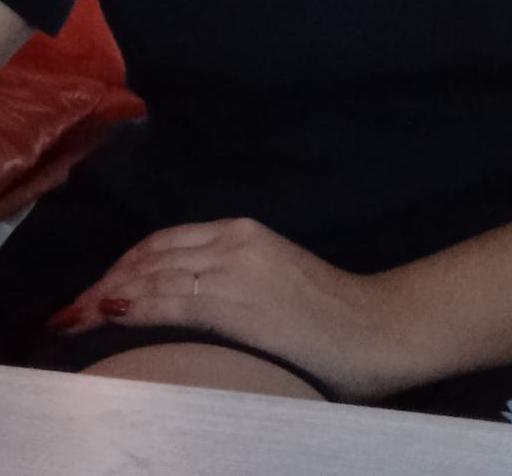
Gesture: no_gesture